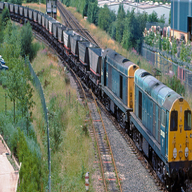
Vehicle type: Trains